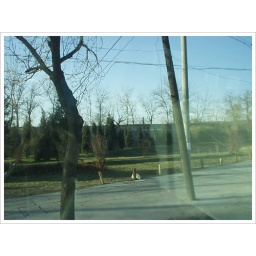
A view of the roads out of a window during winter in Beijing, China